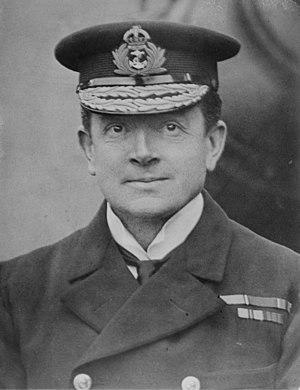
Somerset Arthur Gough-Calthorpe, né le 23 décembre 1865 à Londres et mort le 27 juillet 1937 à Ryde, parfois appelé Somerset Calthorpe, est un officier de la Royal Navy et un membre de la famille Gough-Calthorpe. Après avoir servi comme officier subalterne au cours de la quatrième guerre anglo-ashanti, il devient attaché naval observant les actions de la Marine impériale russe durant la guerre russo-japonaise, il commande ensuite un croiseur cuirassé puis un navire de guerre pendant les premières années du XXᵉ siècle.